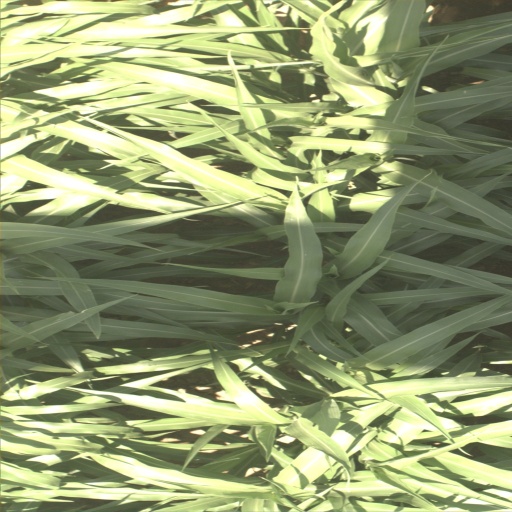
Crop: sorghum